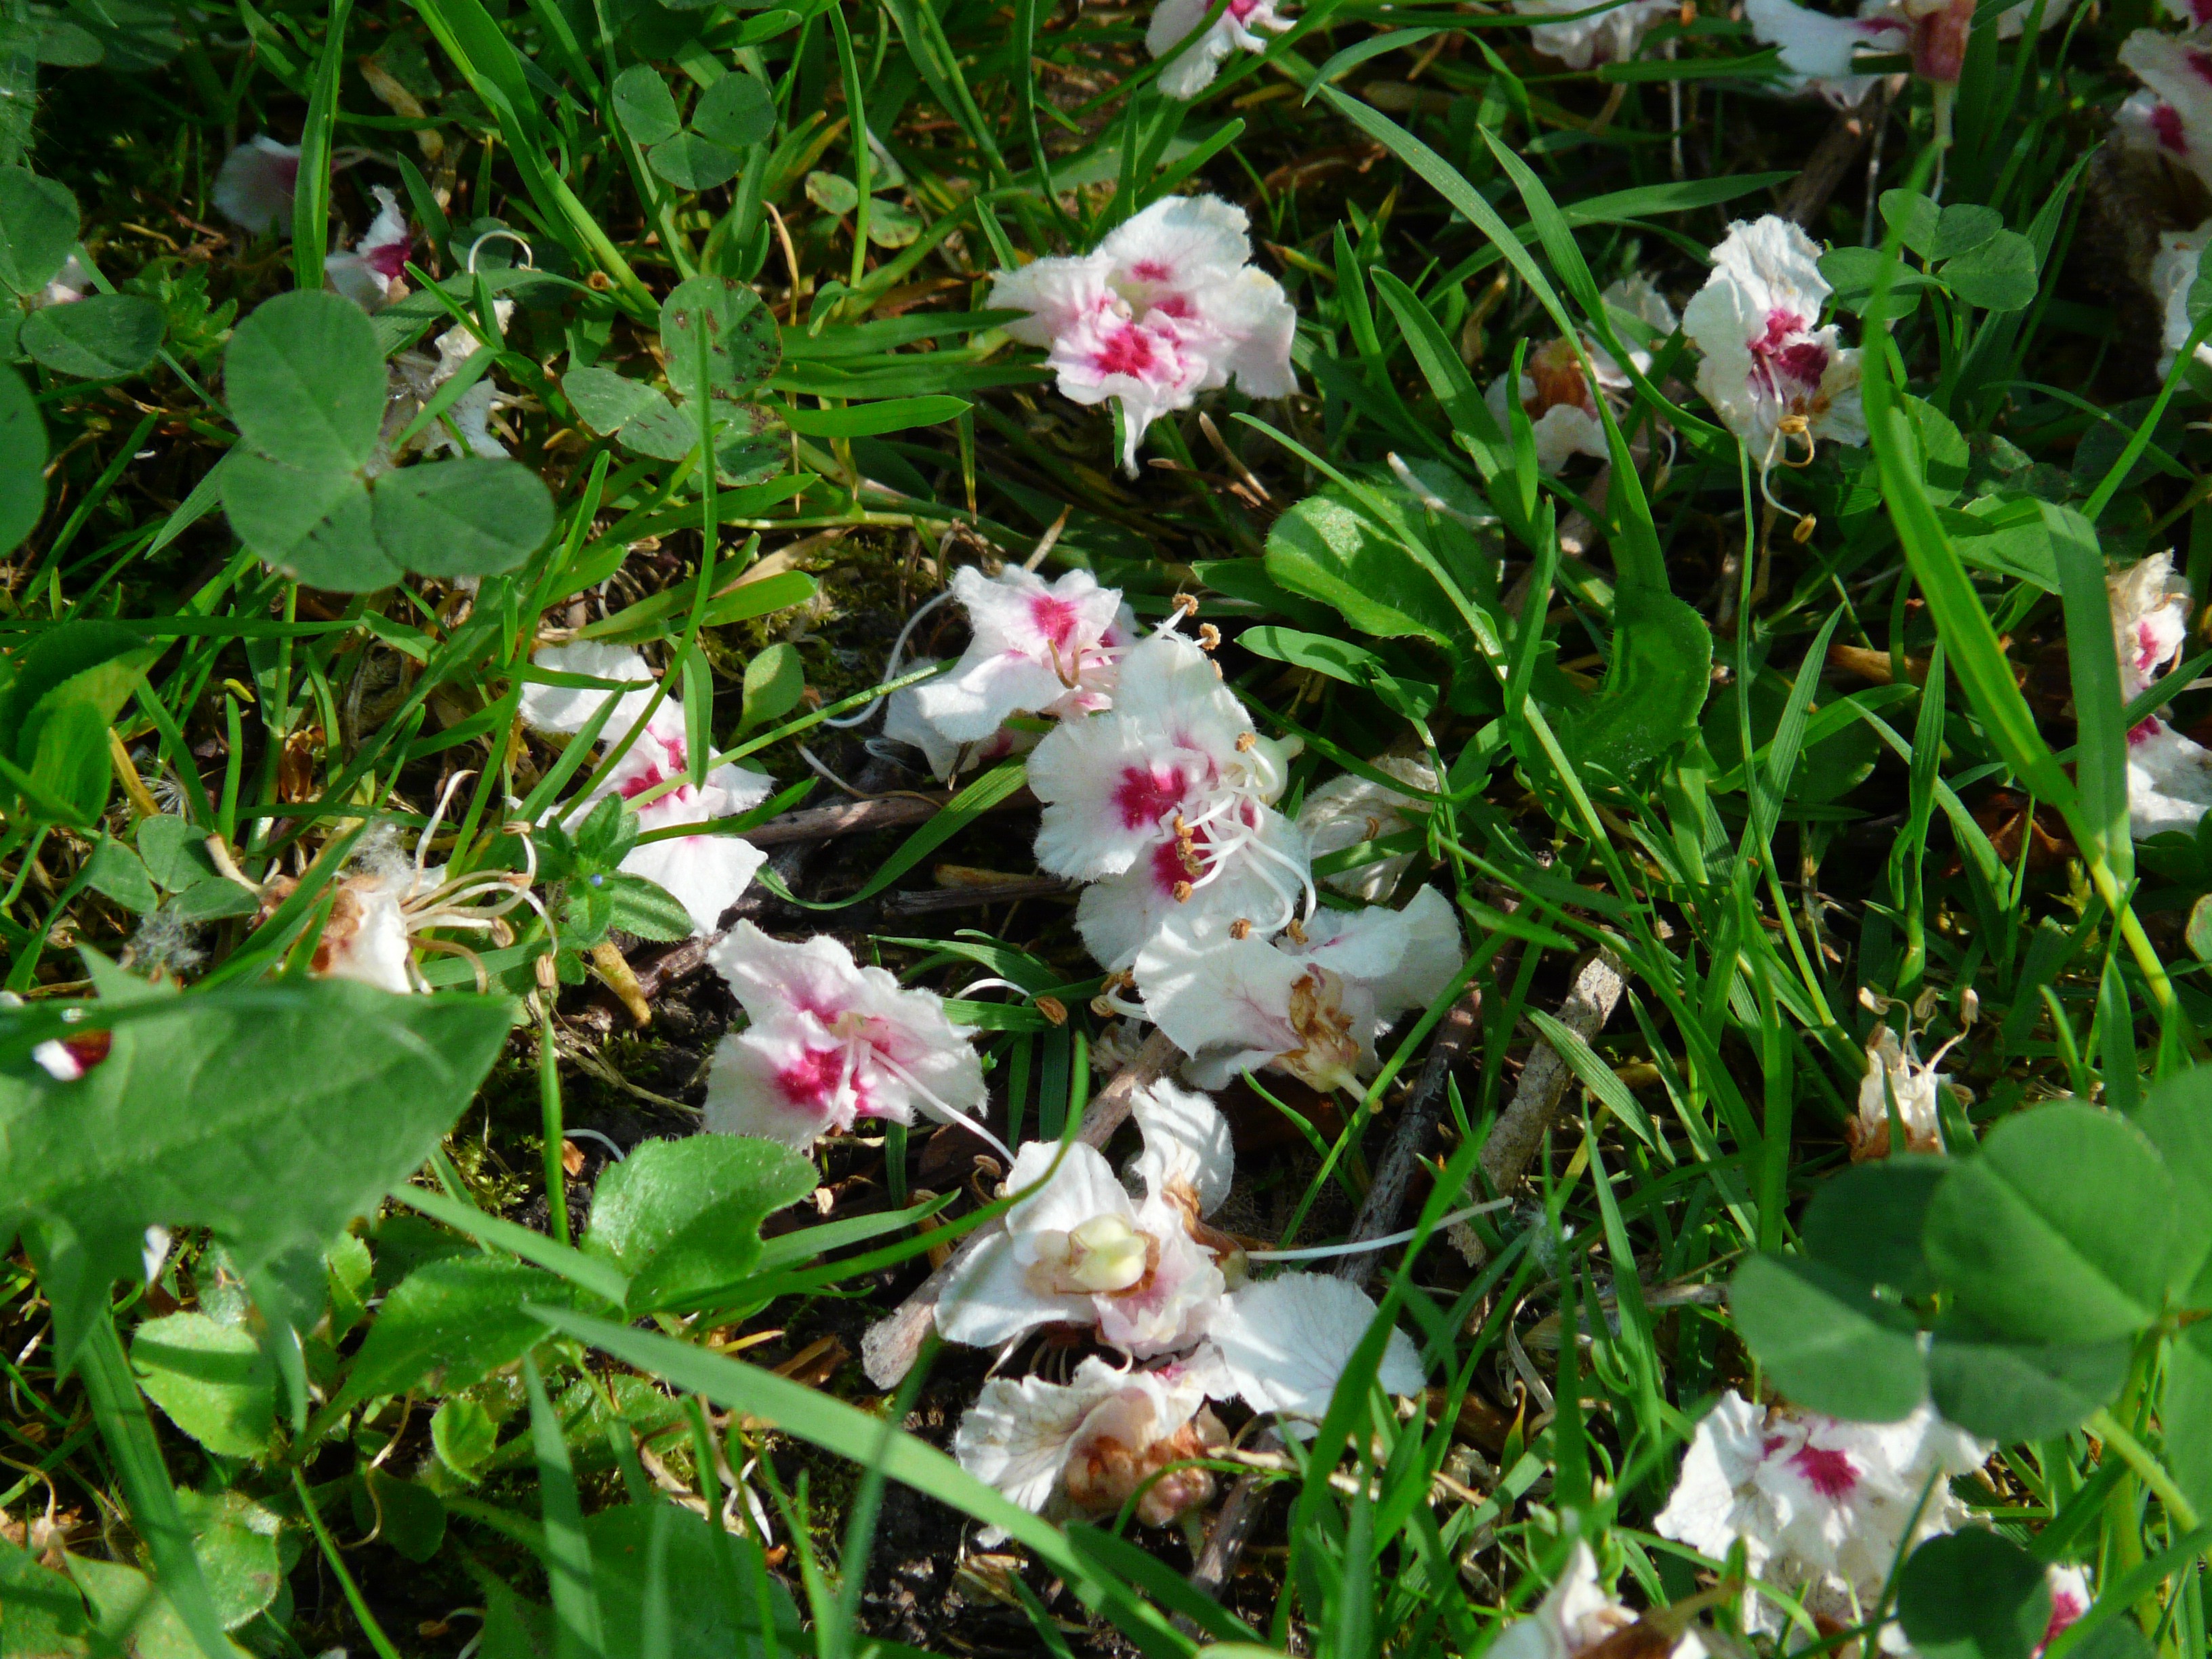
grass, blossom, plant, meadow, flower, green, botany, garden, flora, wildflower, flowers, shrub, fallen, aesculus, chestnut, concerns, flowering plant, buckeye, ordinary rosskastanie, common rosskastanie, white rosskastanie, aesculus hippocastanum, land plant, fall off